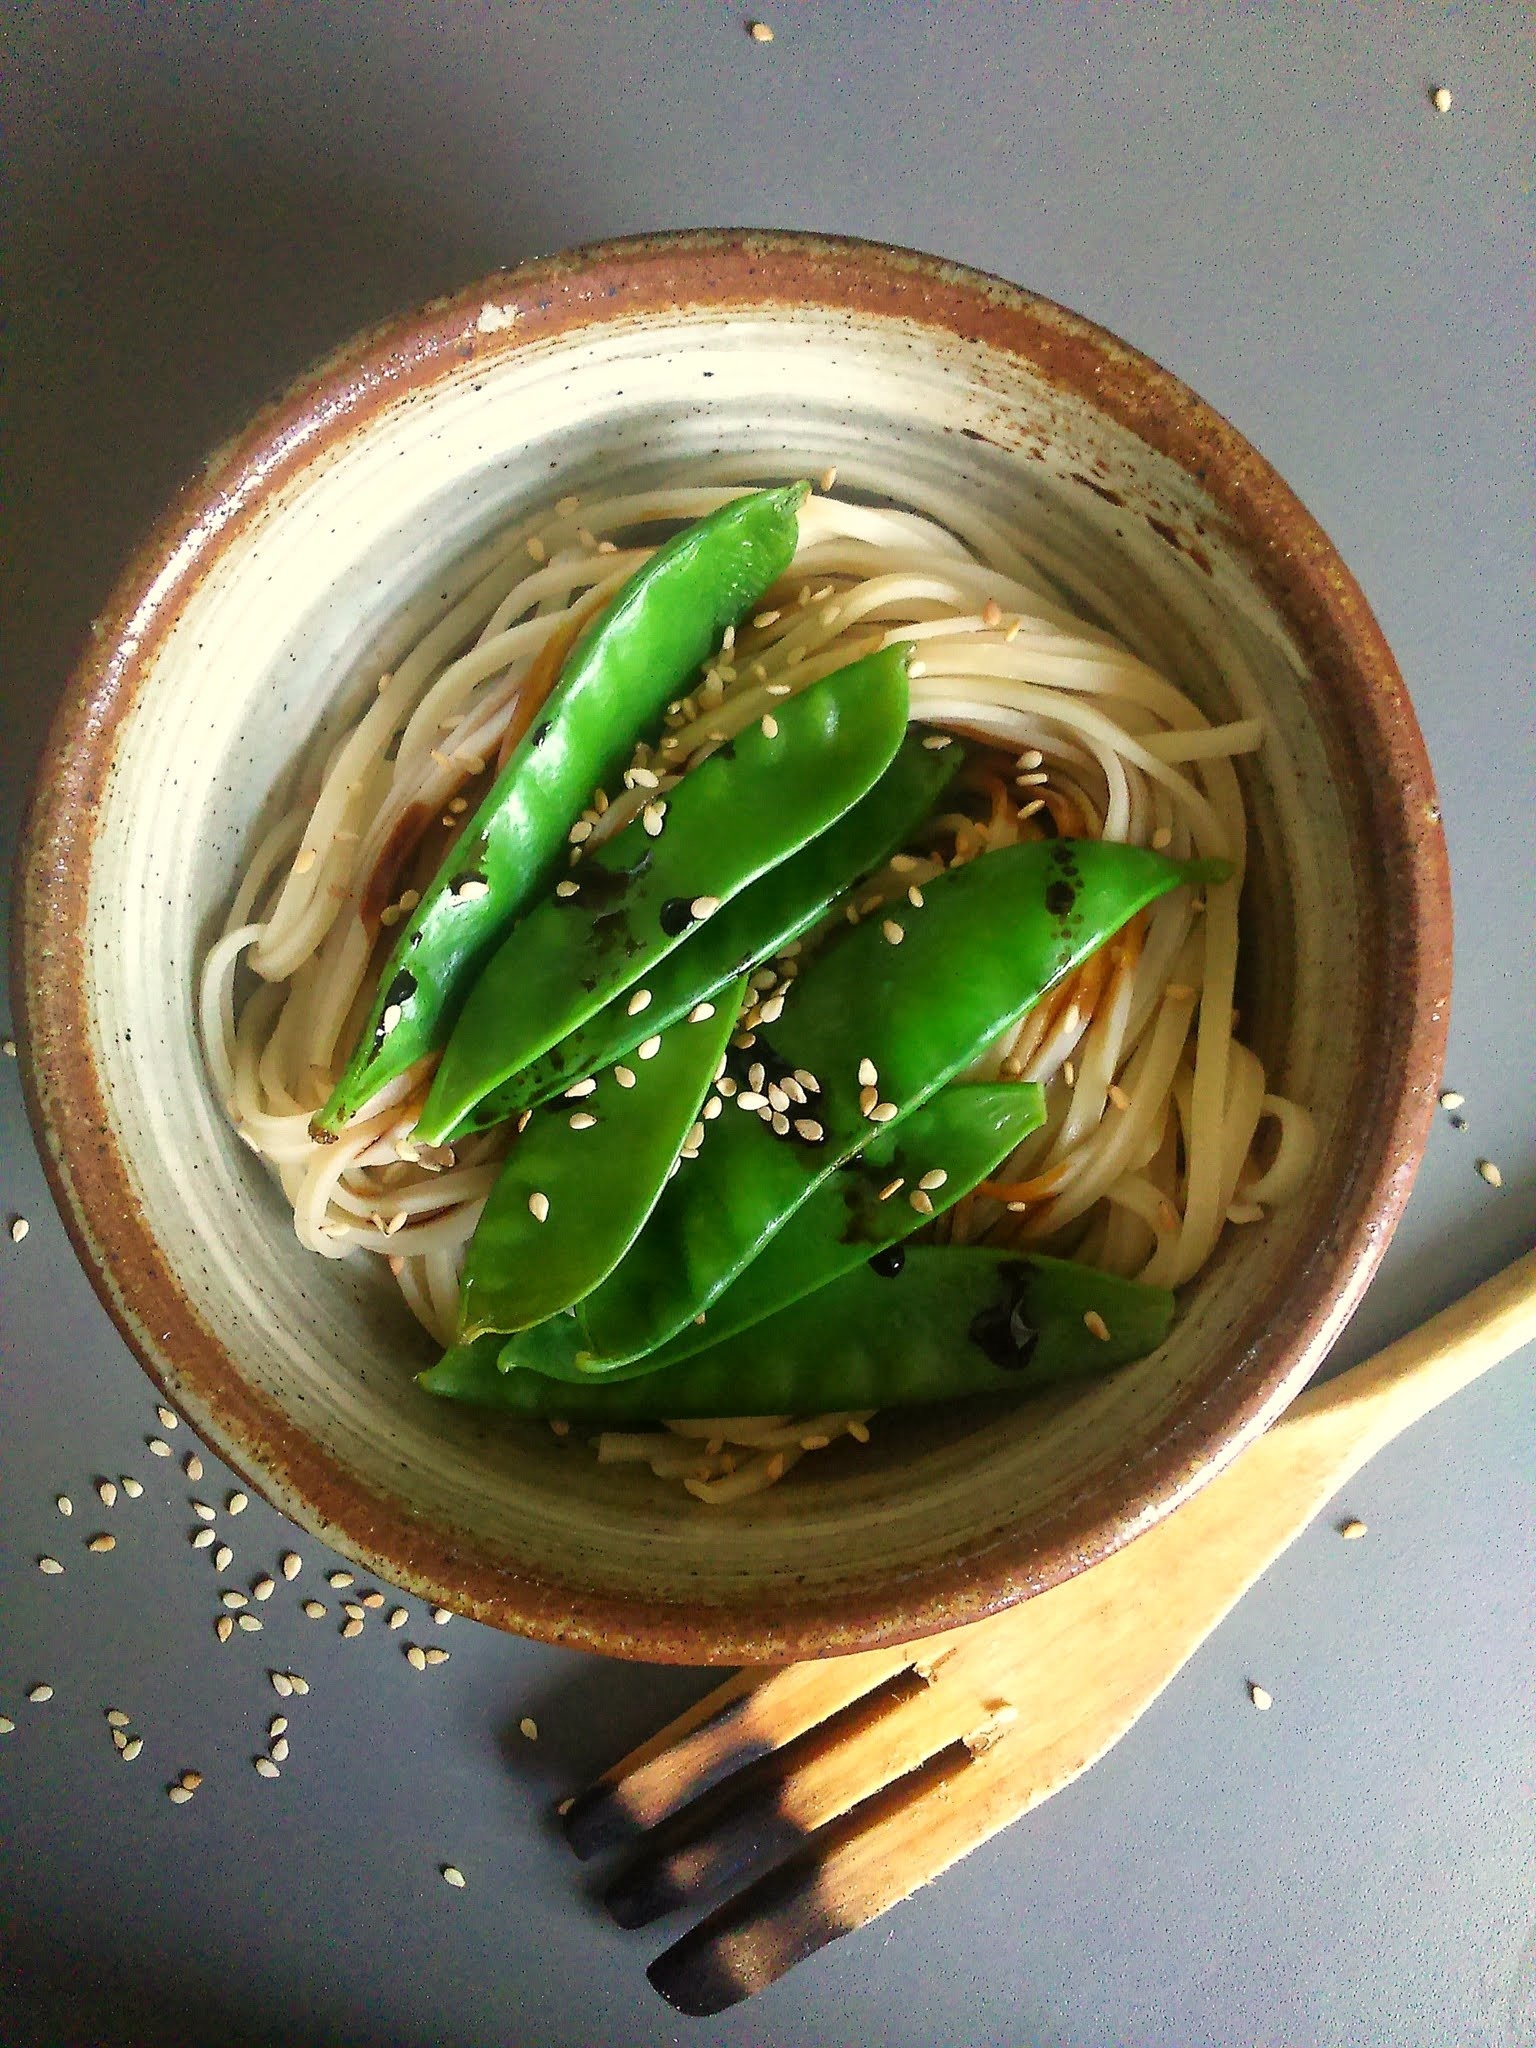
asian, bowl, dish, food, green, produce, vegetable, fresh, gourmet, lunch, cuisine, asian food, noodles, vegan, beans